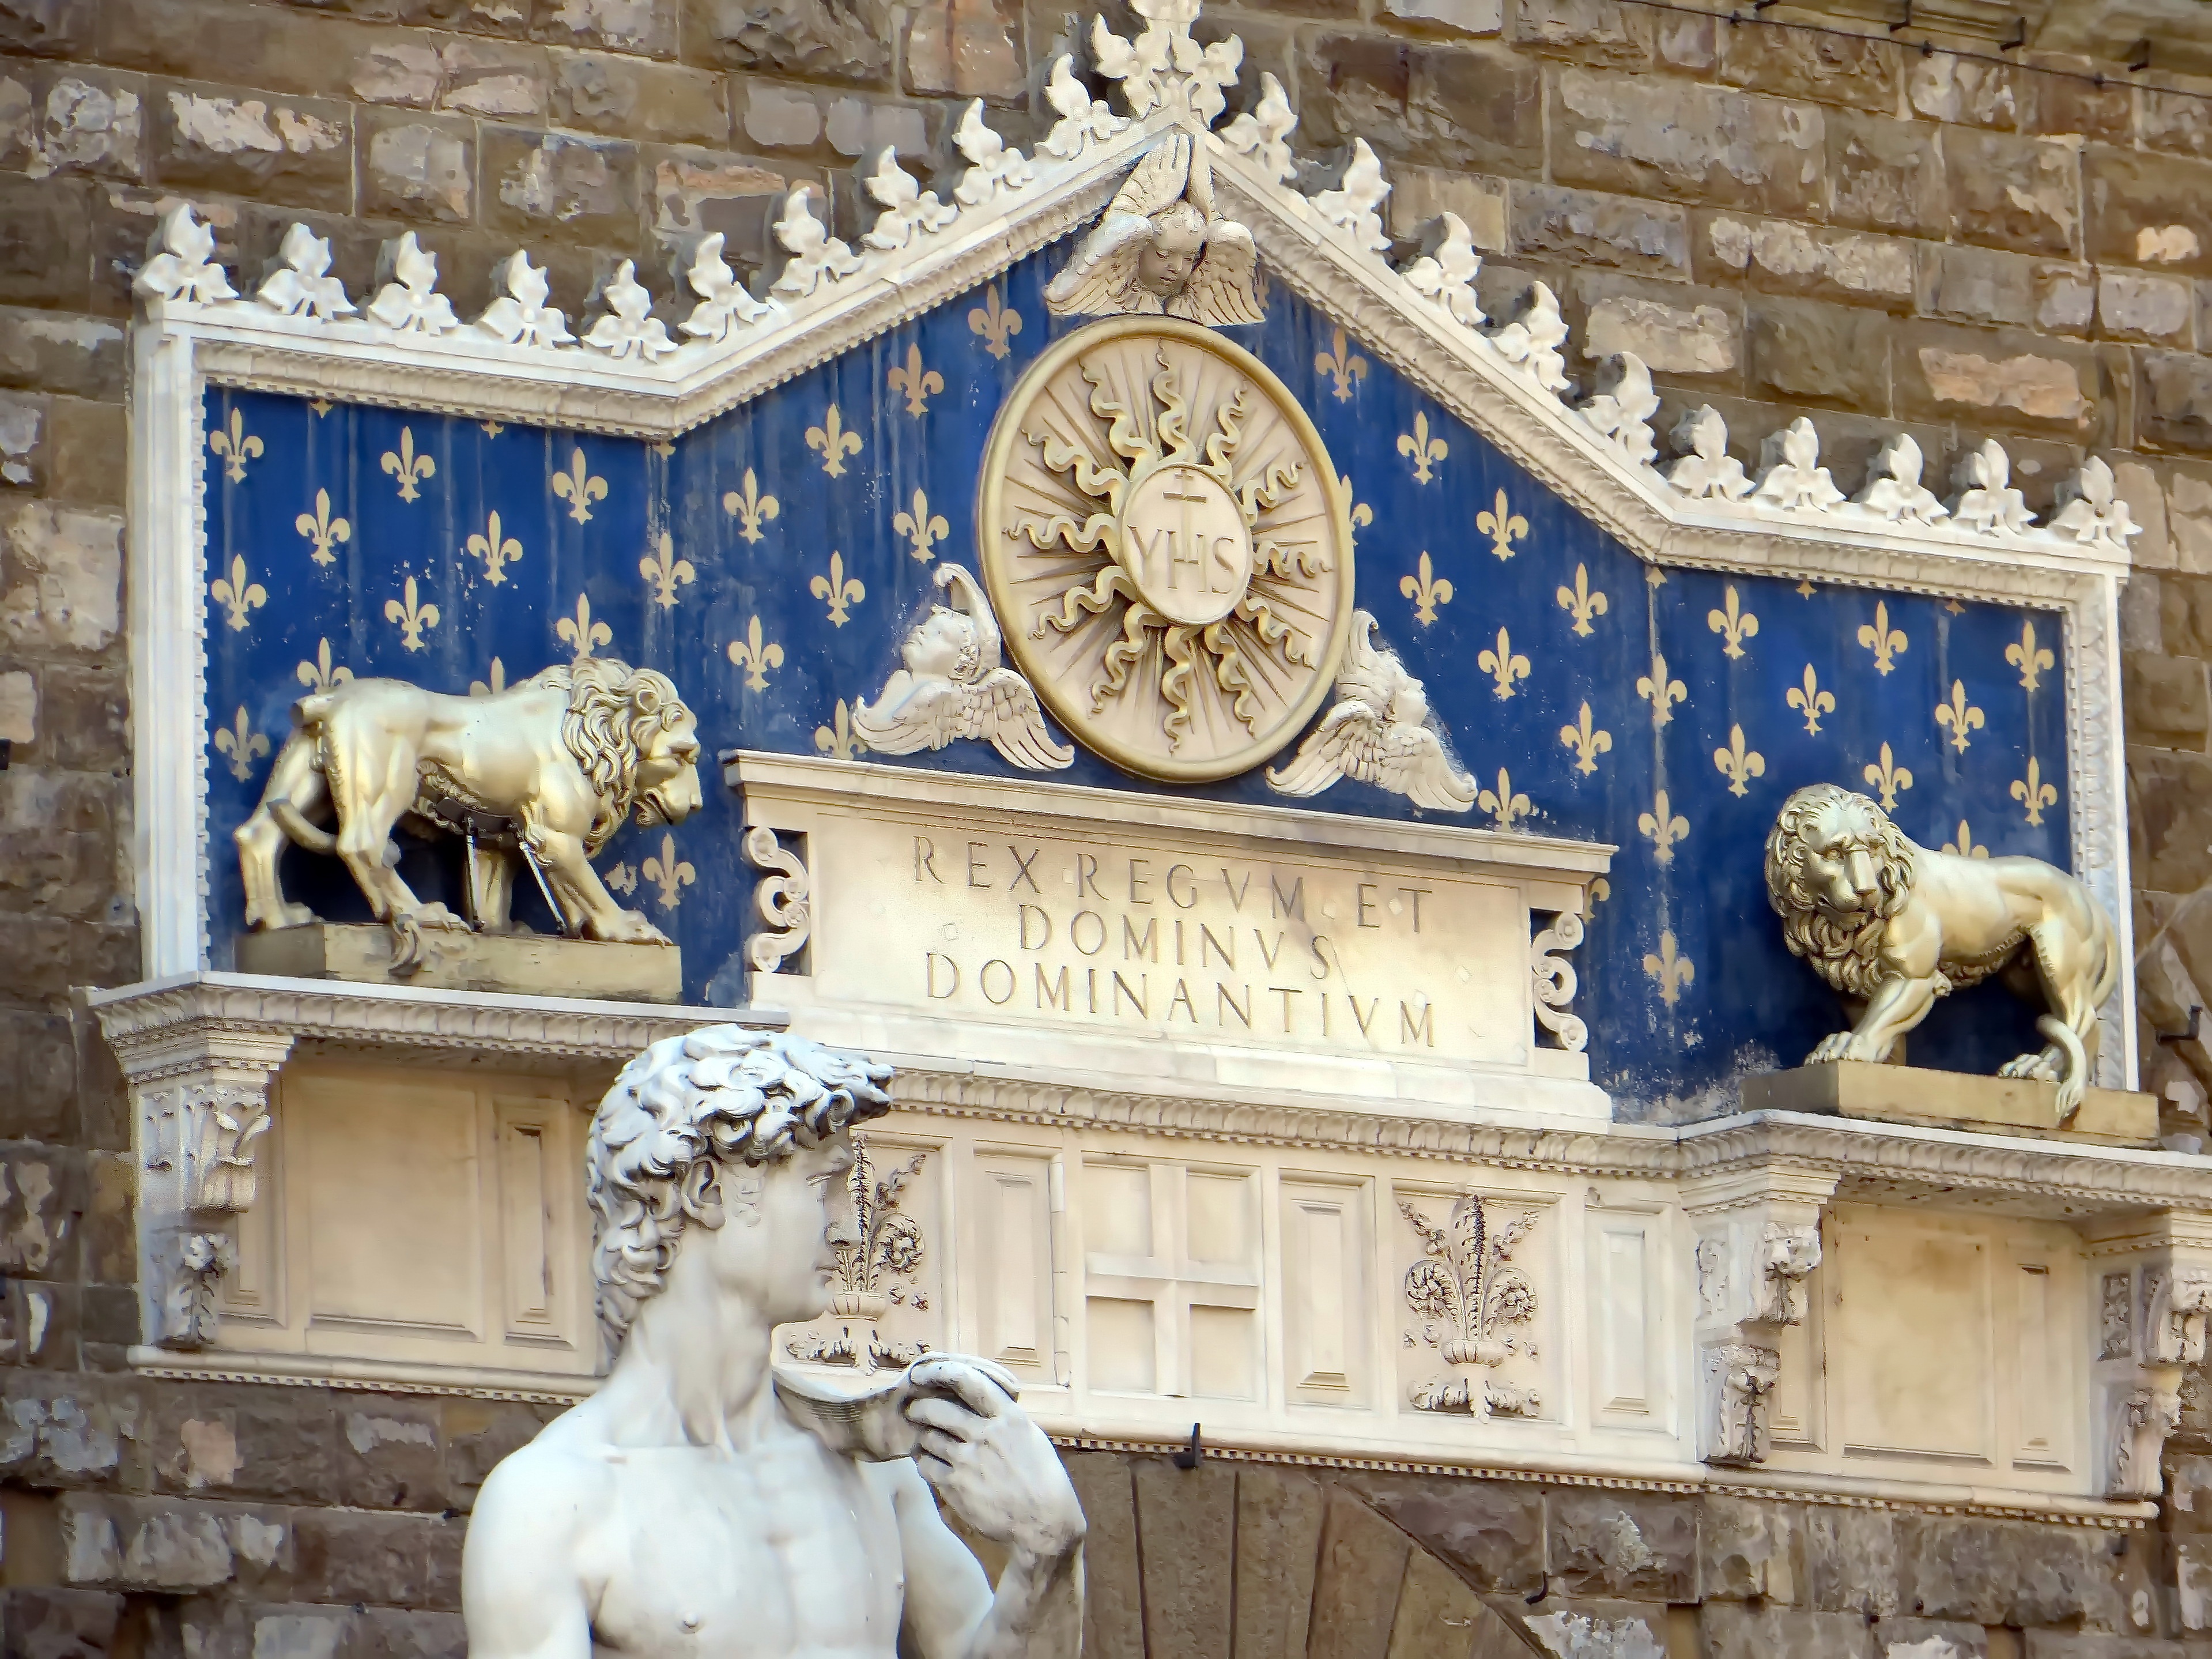
palace, monument, statue, landmark, italy, tuscany, facade, place of worship, ornament, sculpture, art, temple, mosaic, currency, shrine, history, carving, florence, wall decoration, palazzo vecchio, hindu temple, ancient history